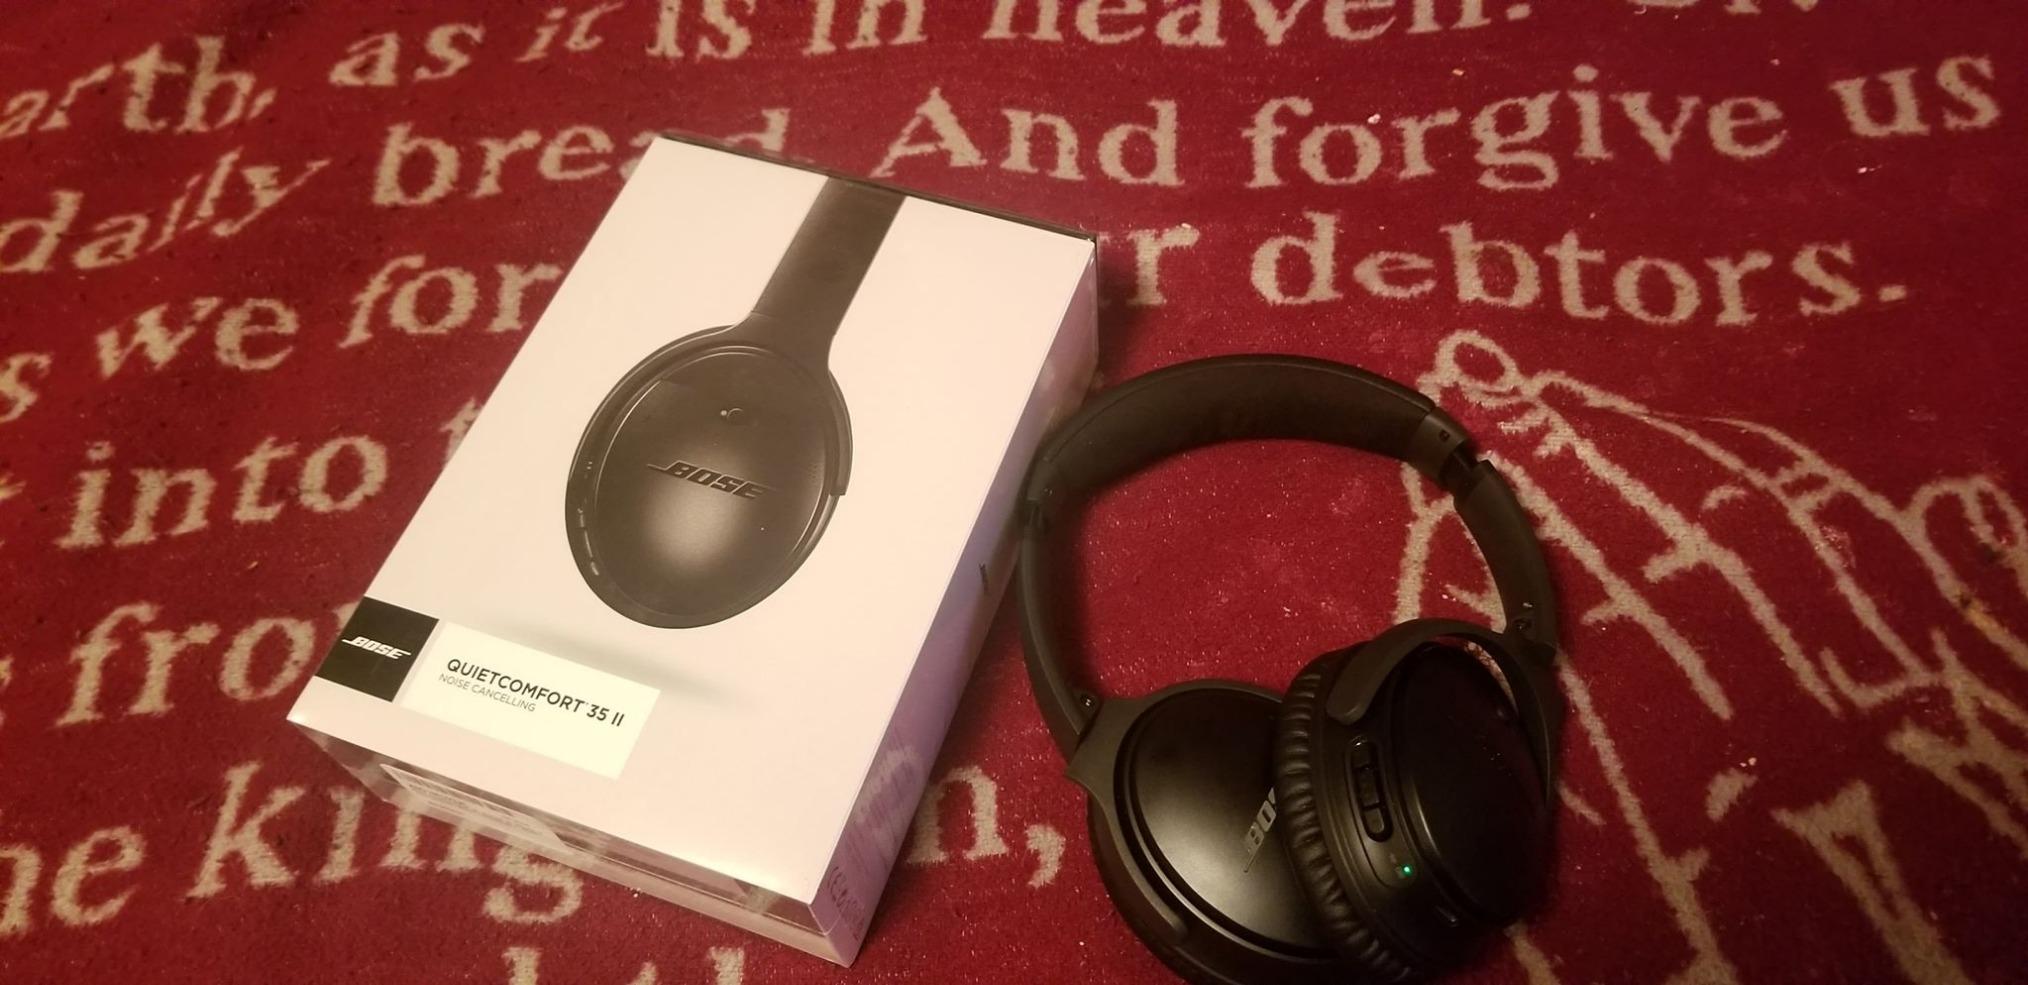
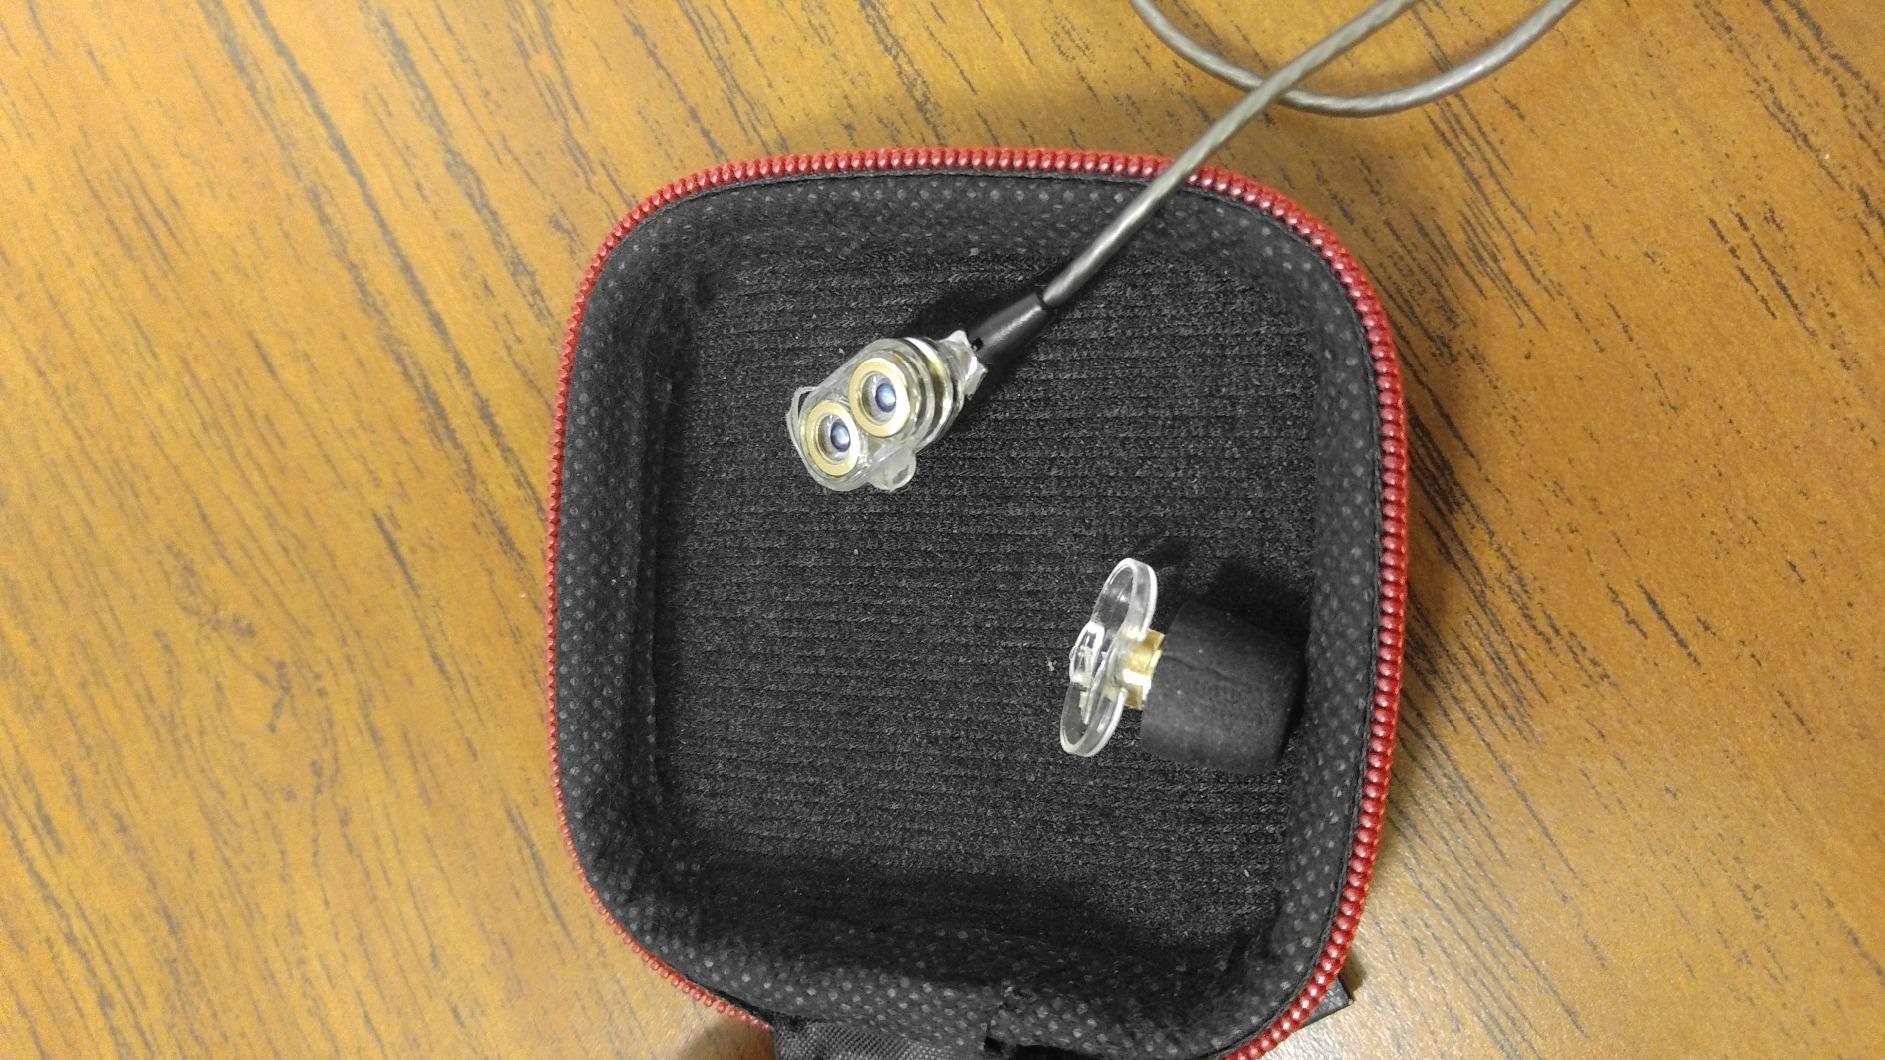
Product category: headphones
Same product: no